Katherine Stuart

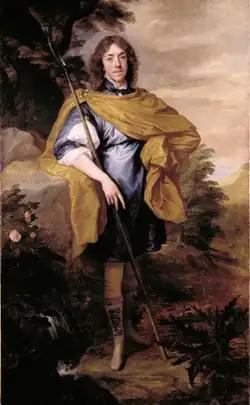
Van Dyck's portrait of George

Stuart was born Katherine Howard to Theophilus Howard, 2nd Earl of Suffolk, and his Scottish wife, Lady Elizabeth Home, daughter of the Earl of Dunbar. Lady Katherine defied her parents and secretly married George Stewart, 9th Seigneur d'Aubigny, in May 1638. By doing so she also went against the plans of King Charles I who was guardian to George and his brother James Stewart, 1st Duke of Richmond. The marriage was immortalised in a Van Dyck portrait of George which had the motto "love is stronger than I am". The couple had a son, Charles Stewart, 3rd Duke of Richmond (born 1639), and a daughter, Katherine Stewart, Baroness Clifton (born before 1642).